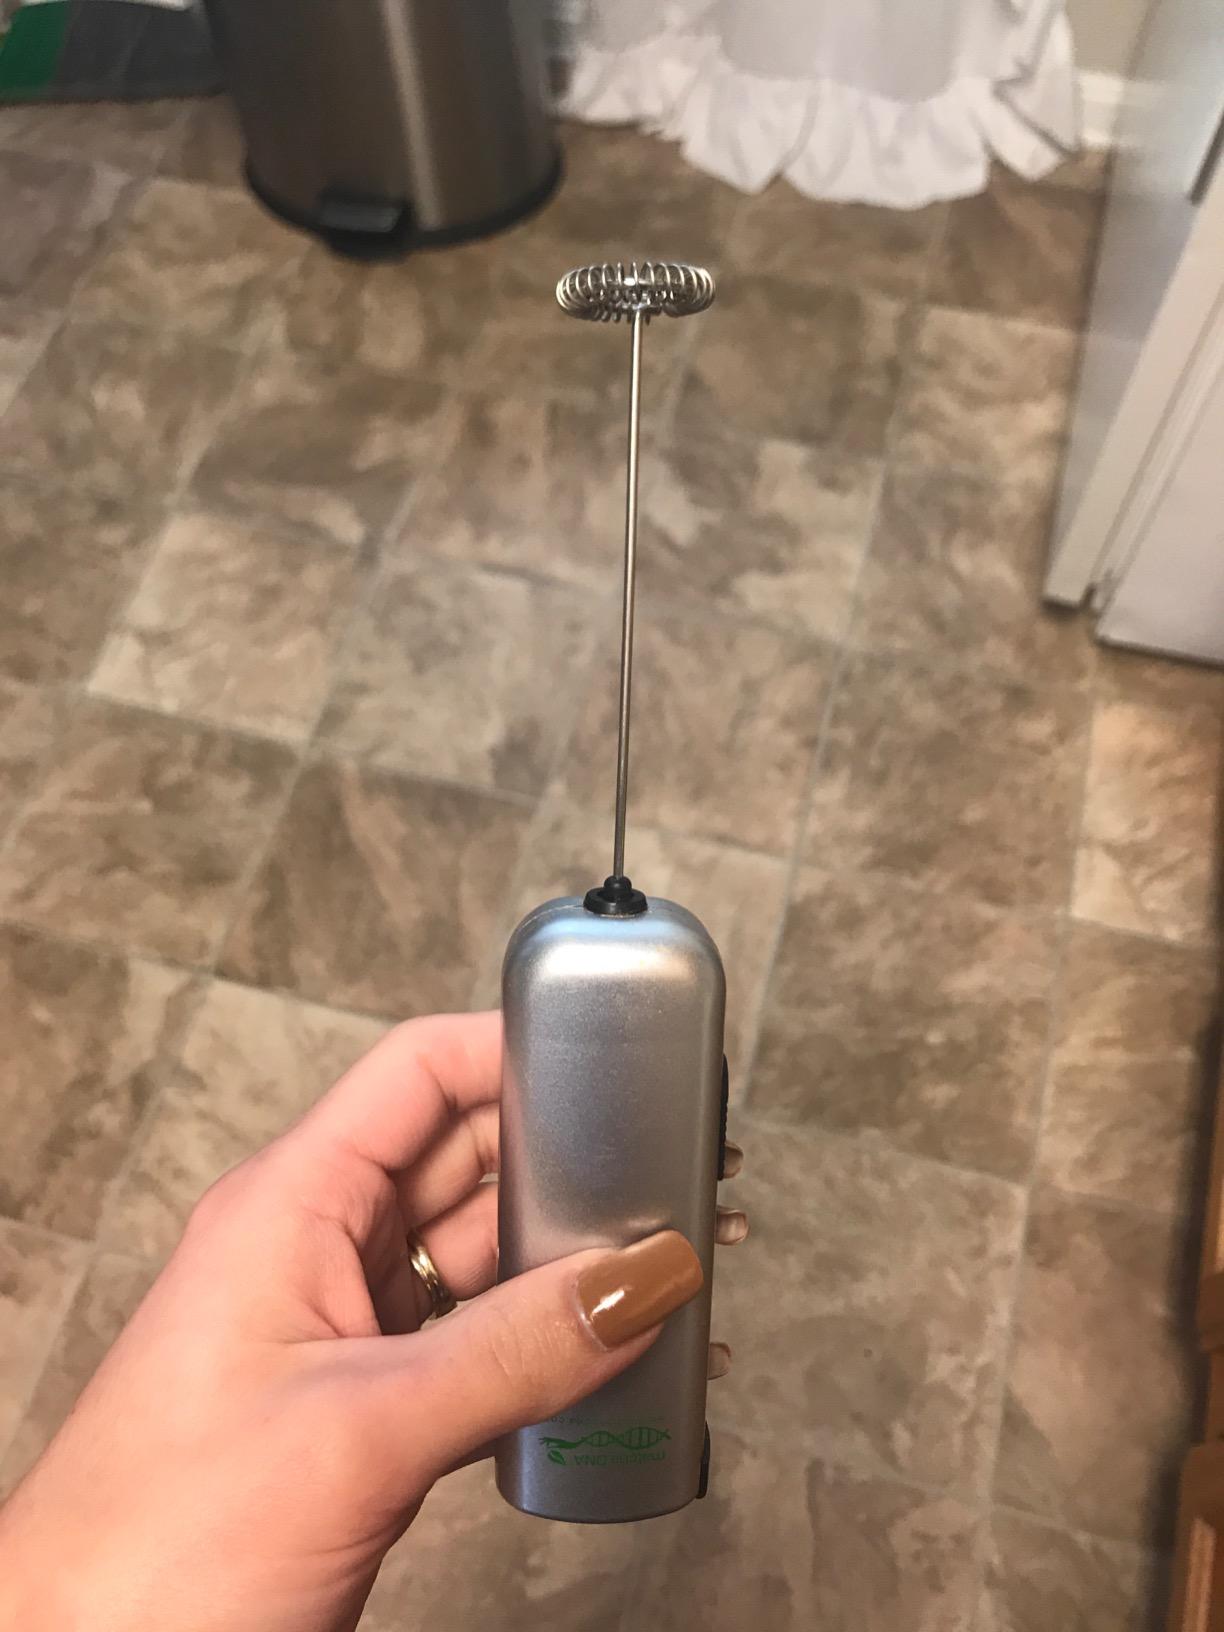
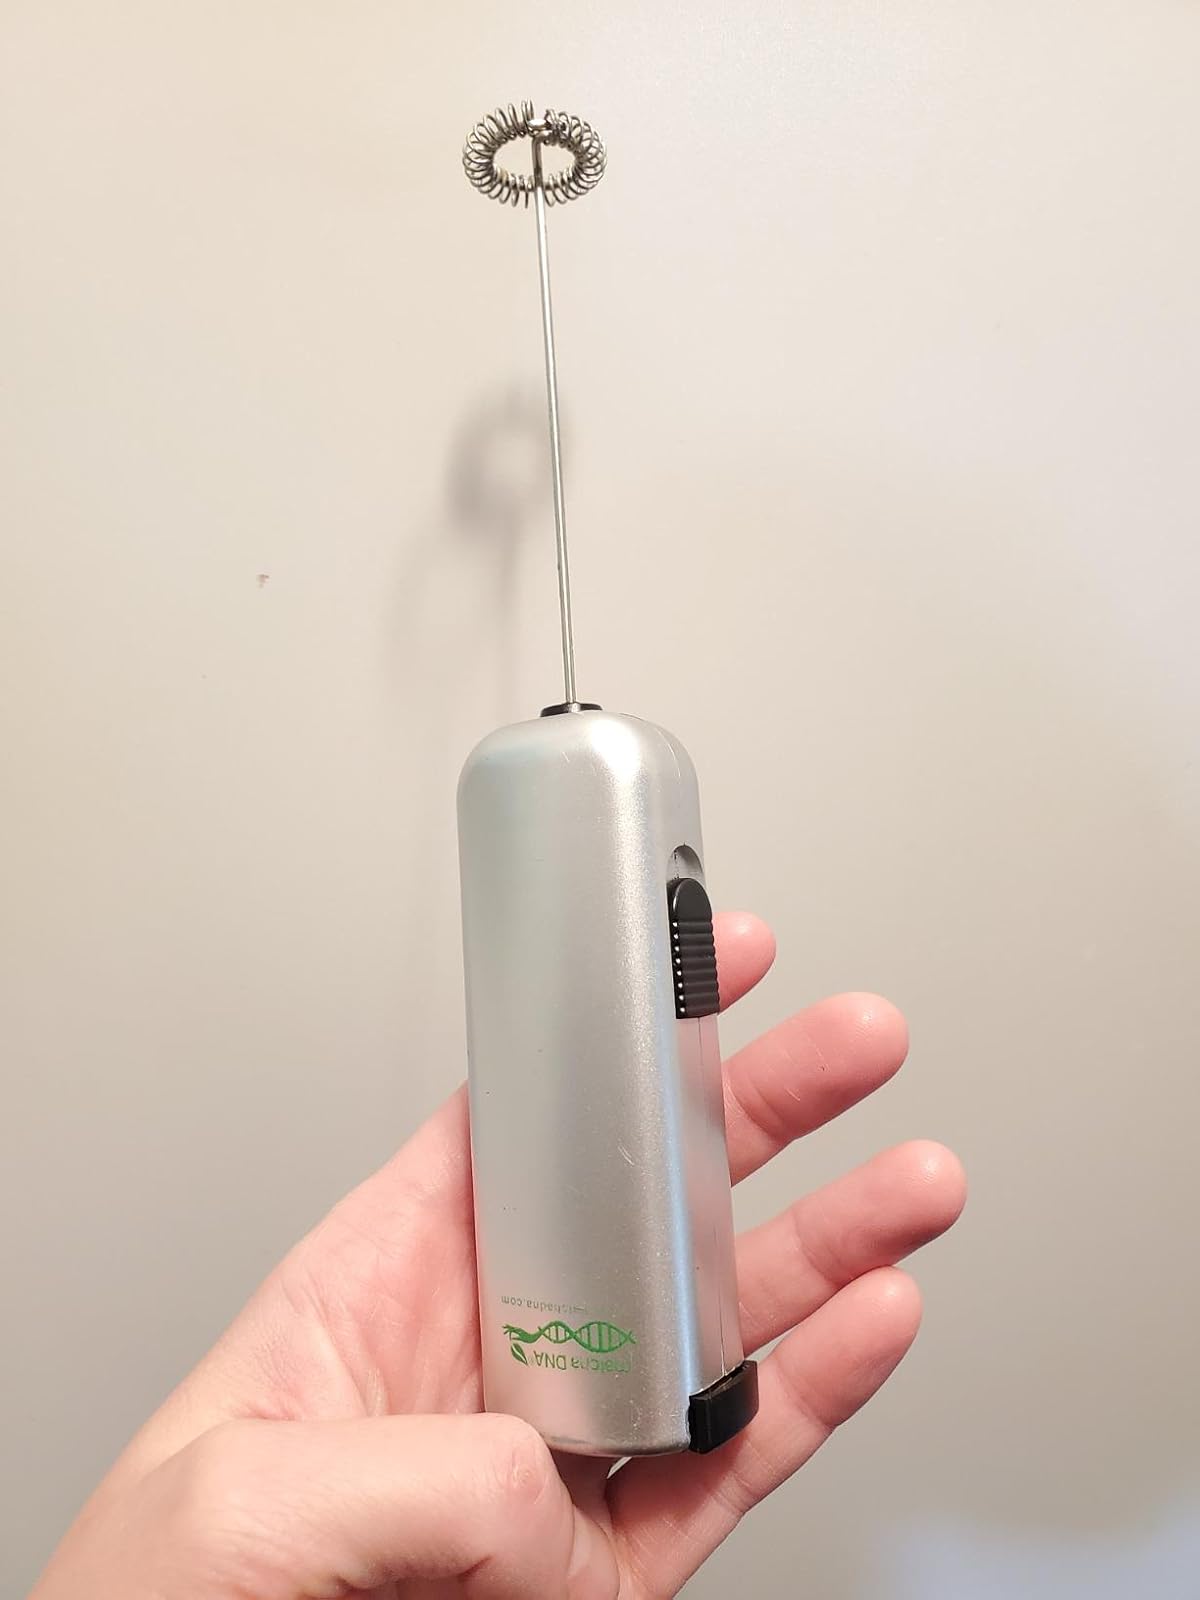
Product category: items_mixer
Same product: yes